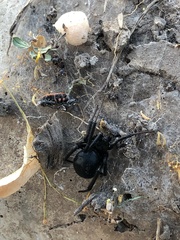
Species: Lactrodectus_hesperus